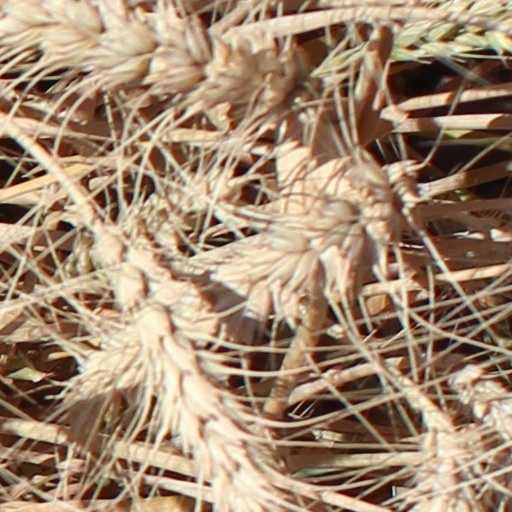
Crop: wheat